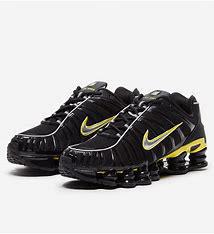
Brand: Nike
Model: Shox TL